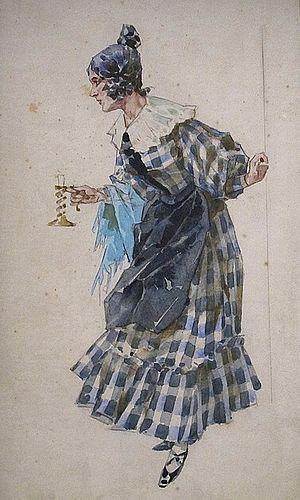
Cerisa Ferrani est une cantatrice italienne soprano.